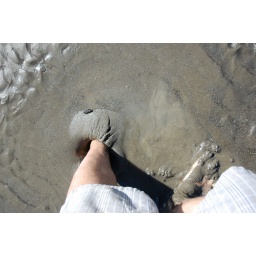
Quick sand in boston bar